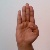
The image shows a hand gesture representing the letter 'B' in Indian Sign Language.